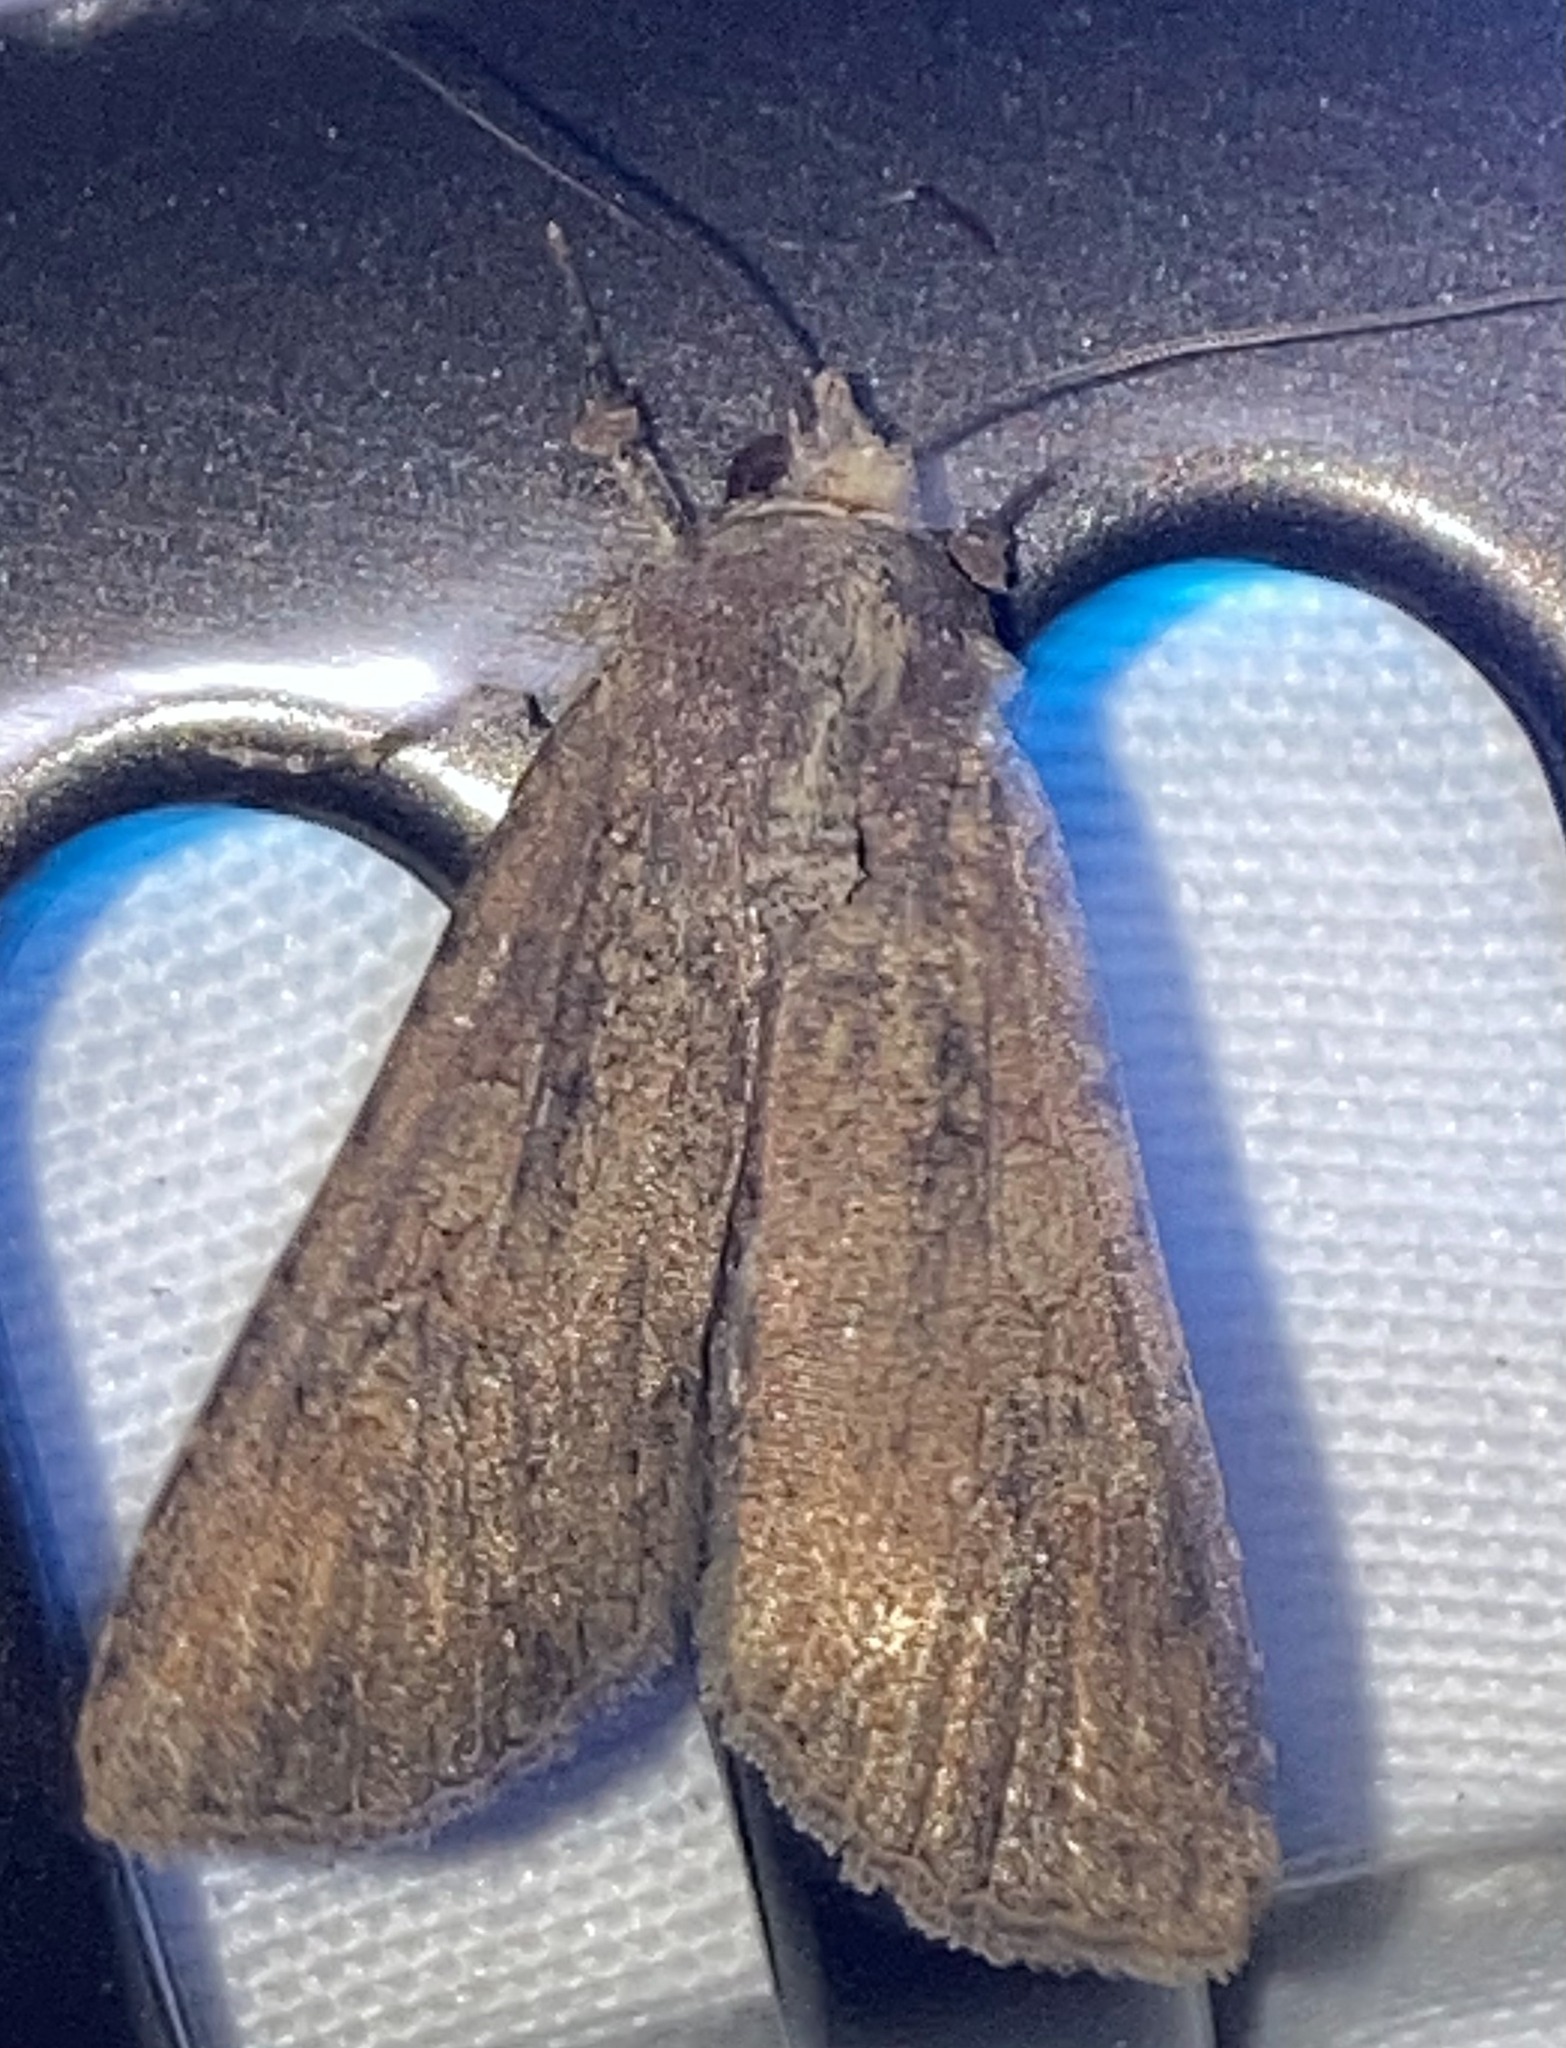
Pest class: cutworms